Consulate General of the United States, Tsingtao

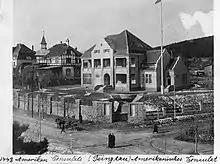
The U.S. Consulate General in Qingdao in the 1910s

The U.S. established a consulate in Qingdao on September 16, 1906. Initially, the consulate was located in the U.S. Presbyterian residence on Bismarck Street (now Jiangsu Road). In 1912, the consulate moved to the most recent location at 1 Yi Shui Road. The building, constructed between 1911 and 1912, was initially the property of the German architect Paul Friedrich Richter. In 1919, on the advice of the U.S. Consul in Jinan, Clarence E. Gauss, the Qingdao consulate merged with the Jinan Consulate, although this was soon reversed.